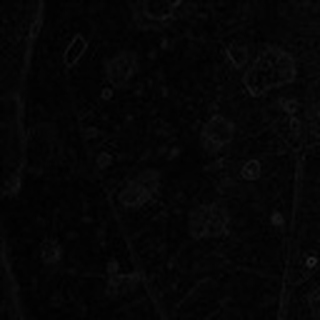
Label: cotton_target_spot